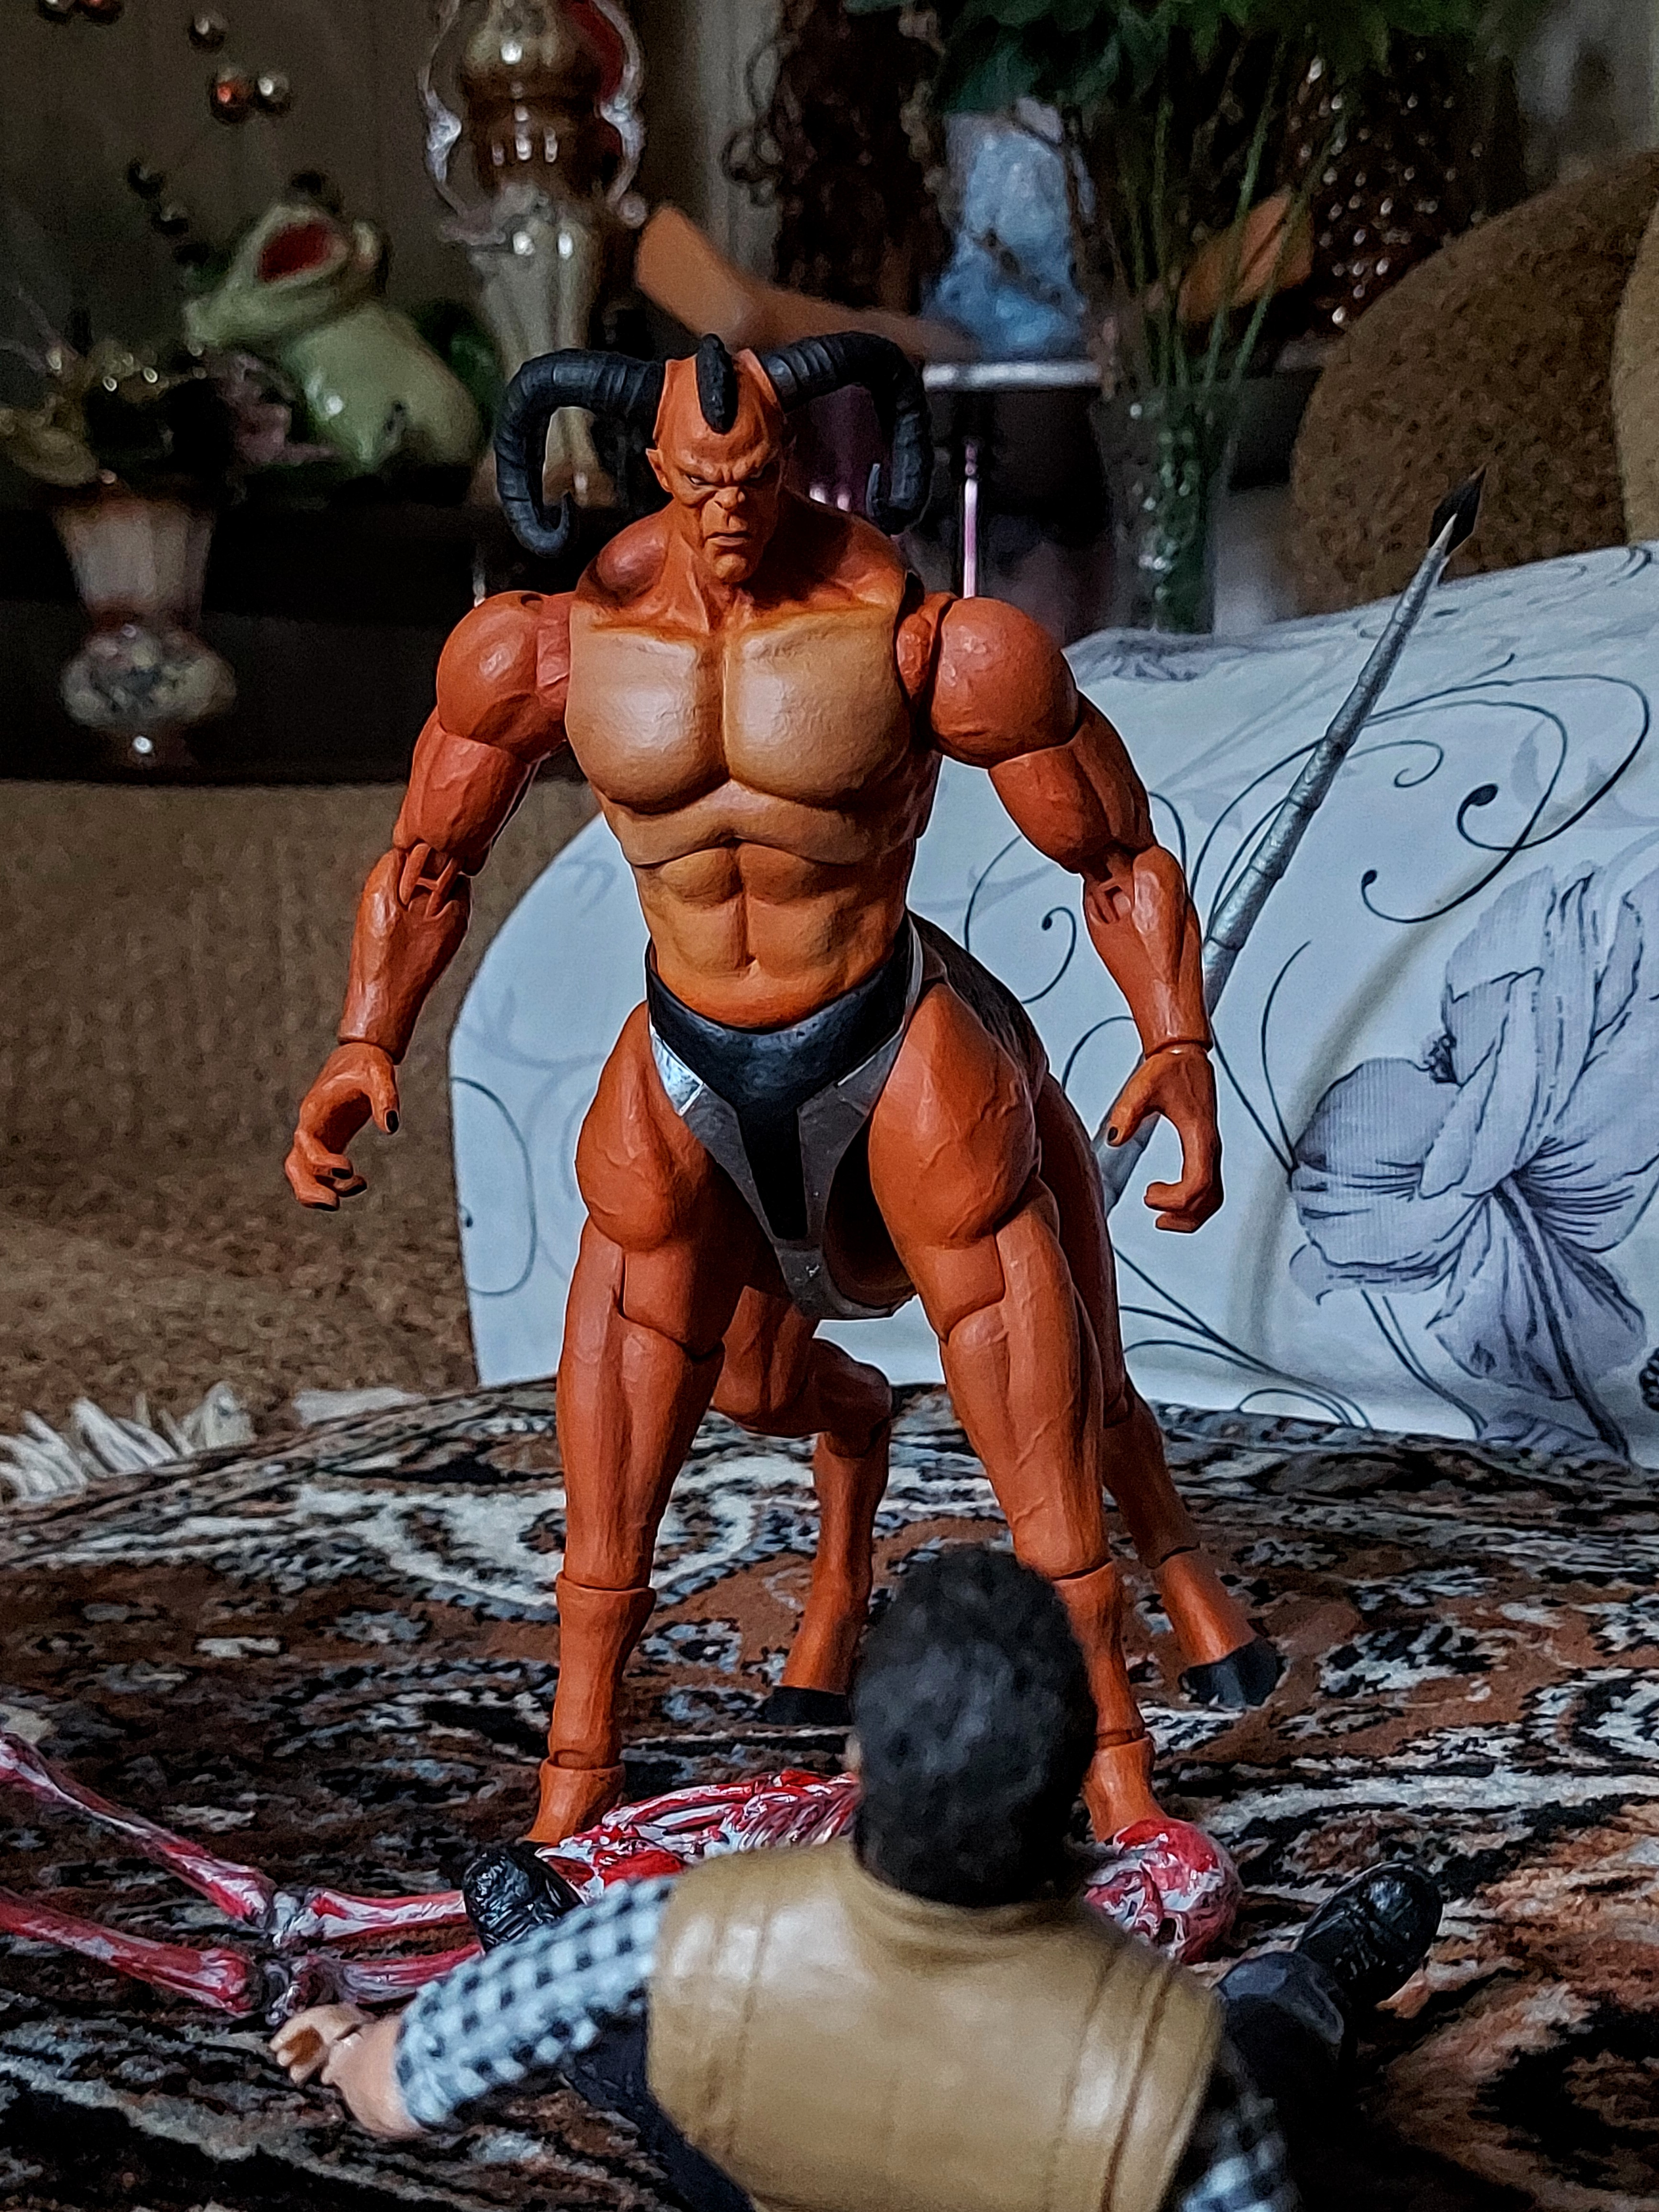
Shokan, storm, collectibles, warrior, fighter, action, figure, cartoon, plant, toy, art, chest, Barechested, cg artwork, houseplant, thigh, undergarment, event, action figure, artist, fictional character, illustration, carmine, underpants, flesh, costume, visual arts, fiction, flowerpot, briefs, figurine, abdomen, mythology, painting, metal, hero, bodybuilding